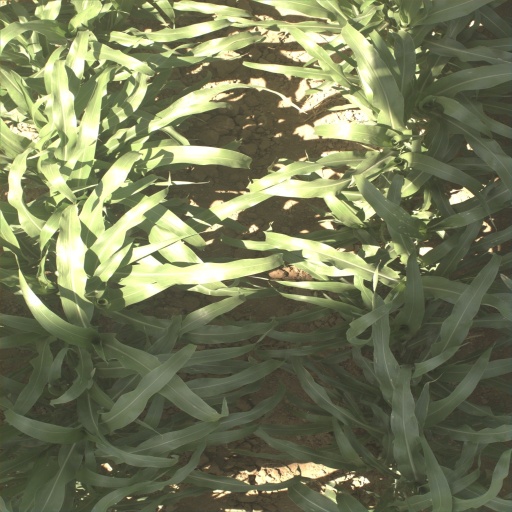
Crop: sorghum